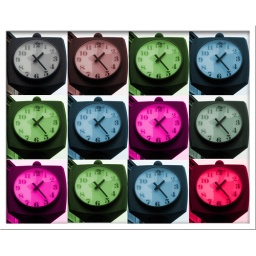
Hey, Prague has not only street lamps but also street clocks all around the city center. It's really true.